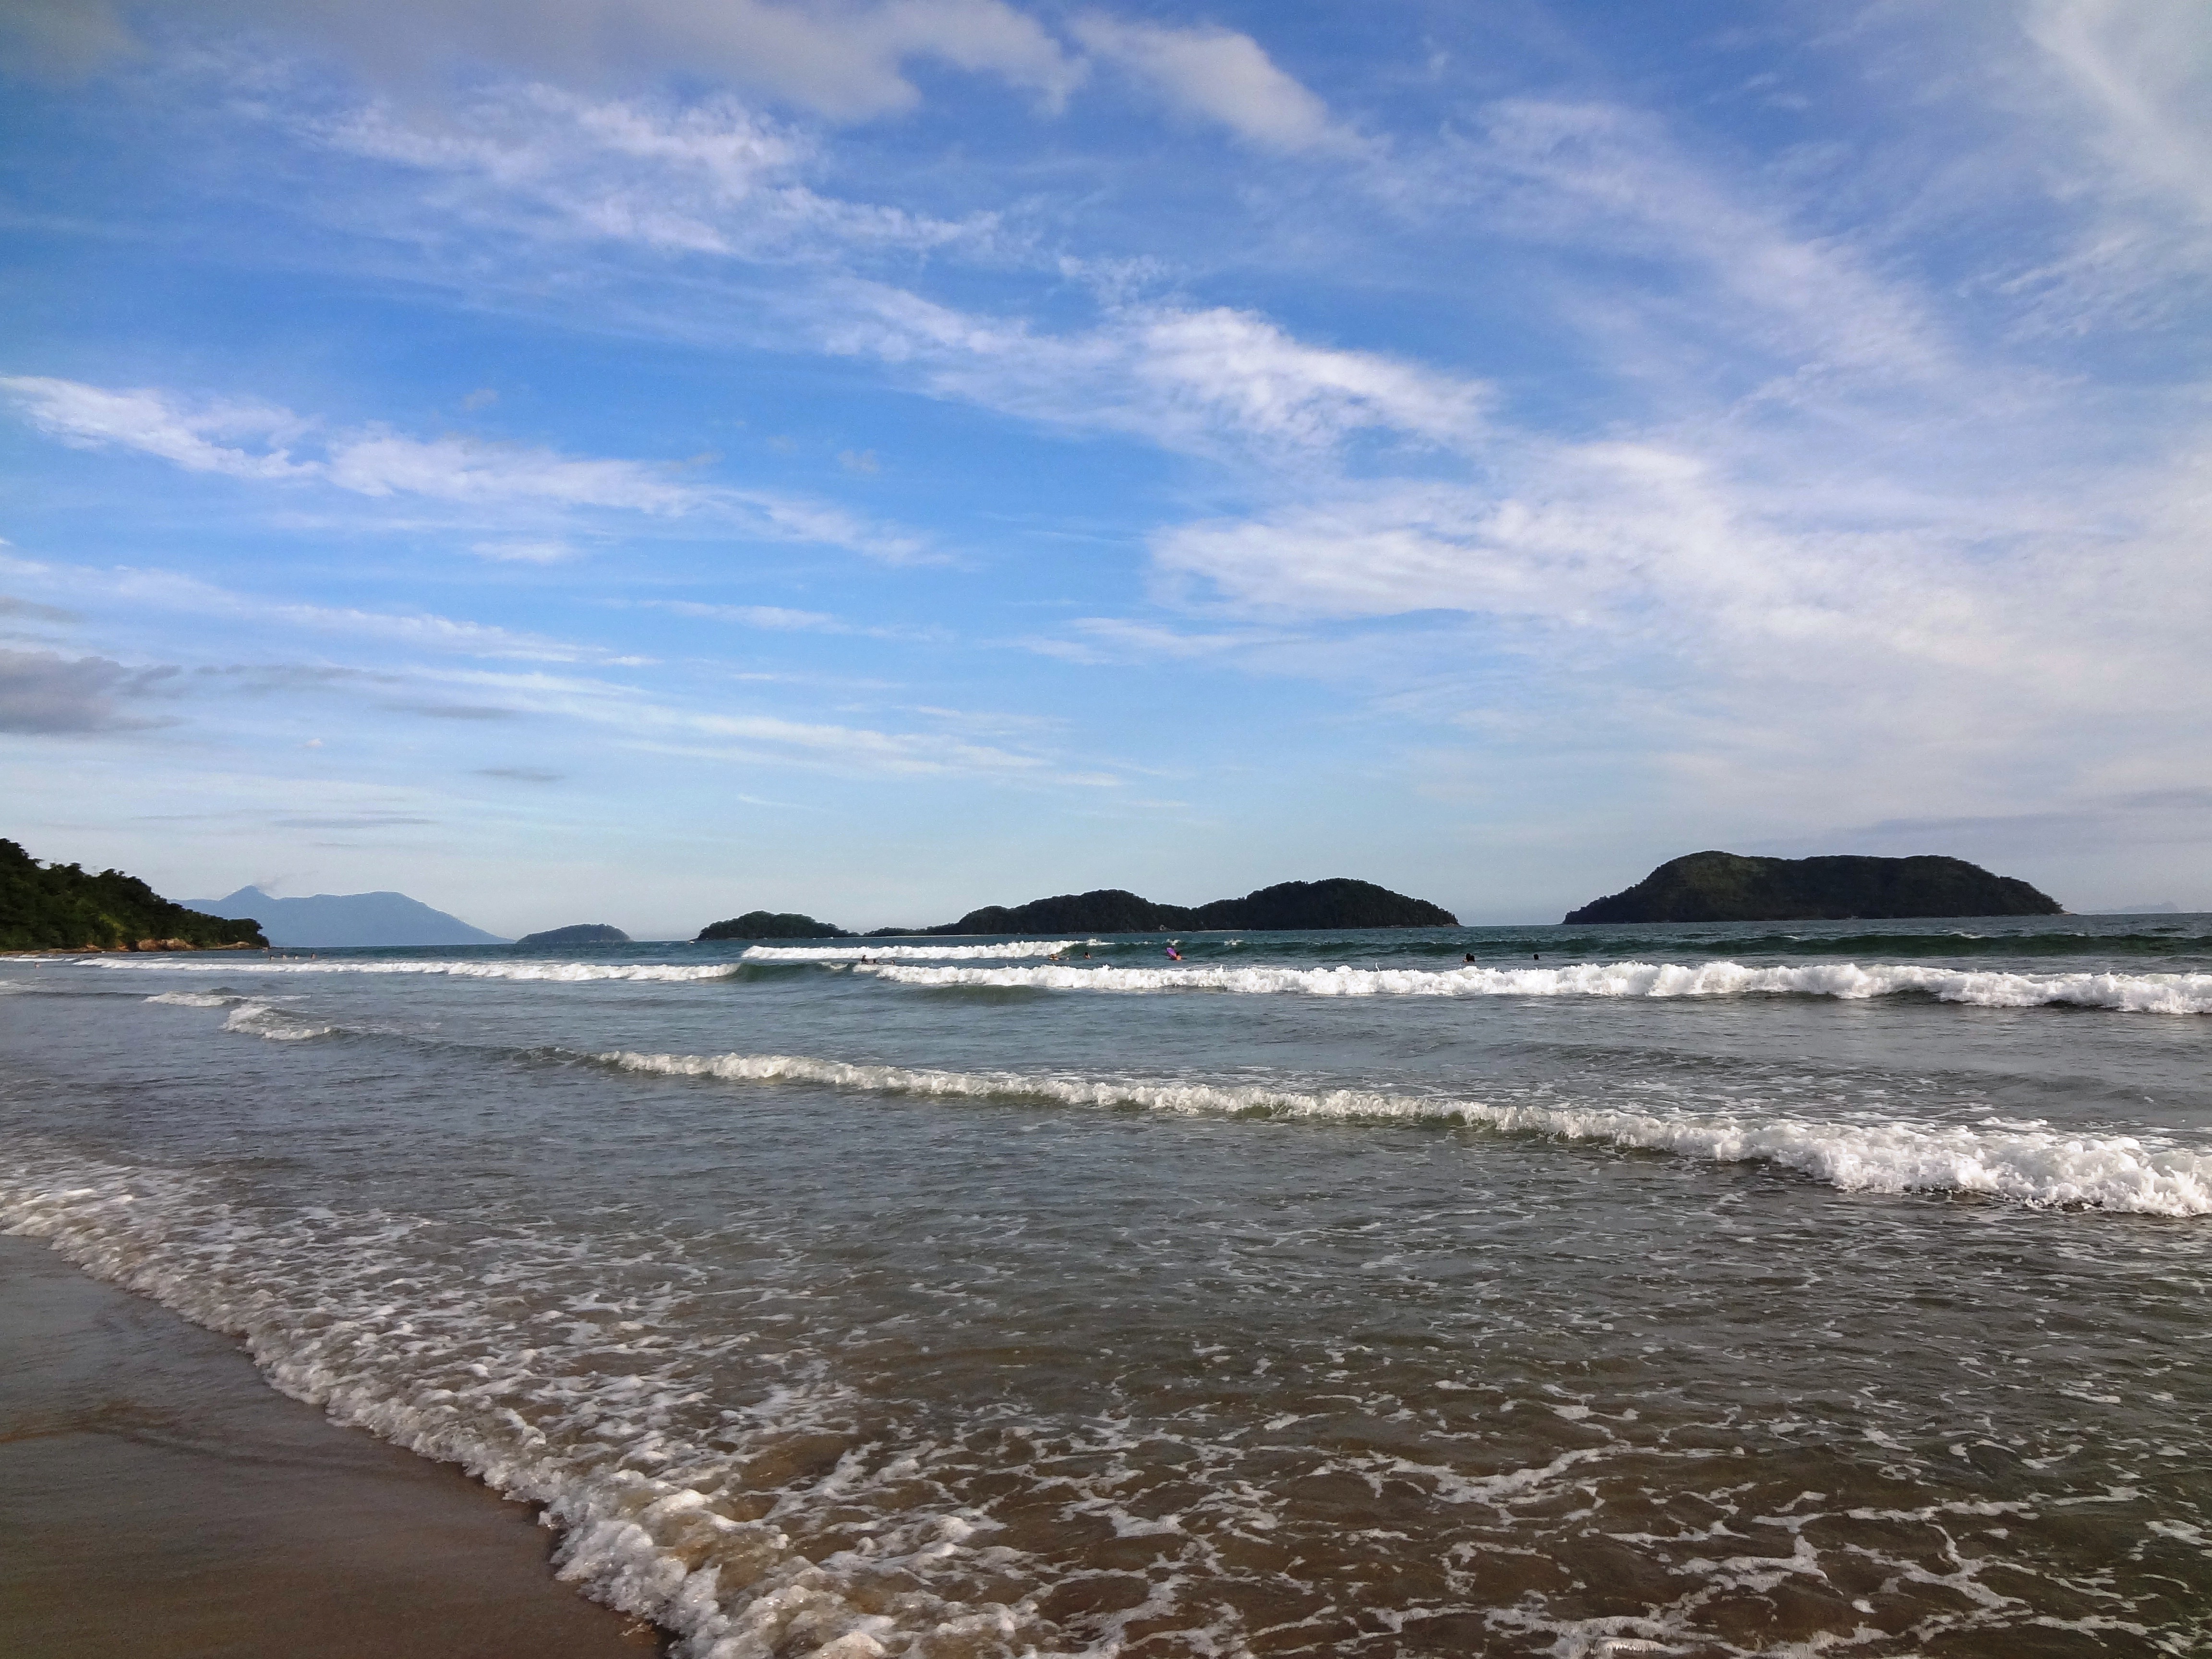
beach, sea, coast, sand, ocean, horizon, cloud, sky, shore, wave, summer, vacation, cove, bay, body of water, holidays, mar, cape, beira mar, wind wave